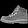
Label: Ankle boot